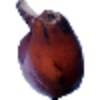
Label: Banana Red 1